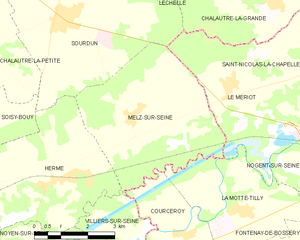
Carte des communes françaises Melz-sur-Seine